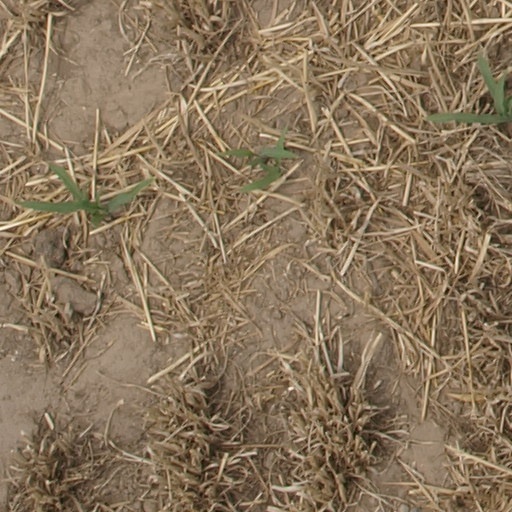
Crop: maize; corn